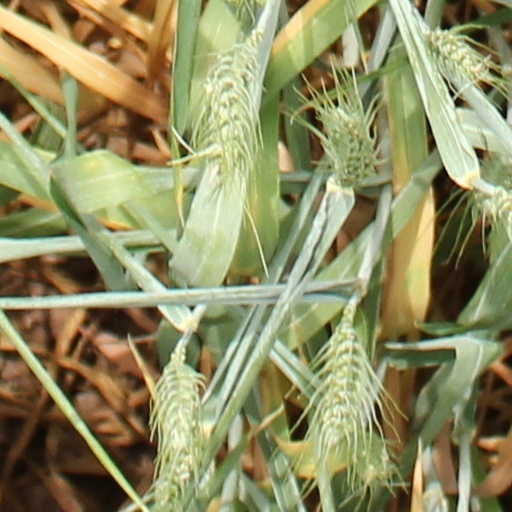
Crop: wheat